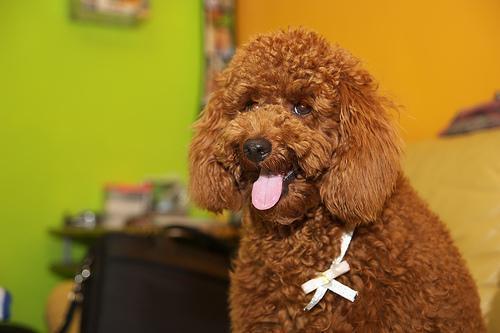
toy_poodle